United Nations Security Council Resolution 905

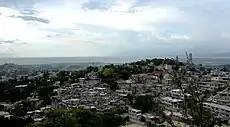
Haitian capital Port-au-Prince

United Nations Security Council resolution 905, adopted unanimously on 23 March 1994, after recalling resolutions 841 (1993), 861 (1993), 862 (1993), 867 (1993), 873 (1993) and 875 (1993), on the situation in Haiti, the council extended the mandate of the United Nations Mission in Haiti (UNMIH) until 30 June 1994.